Squirmles

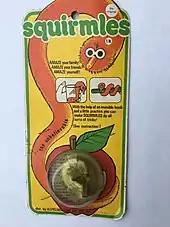
Original 1970's Squirmles

Squirmles (also known as Snoots, Magic Twisty Worms, Wiggle Worms, or Worm on a String) are small, worm-like toys with eyes, a furry body, and a hidden string used to imitate a live worm, sometimes used as a magic trick. A popular toy released in the mid-1970s by the Illfelder Importing Company, Squirmles come in a variety of colors and are measured at . They are typically found in discount stores in the United States.